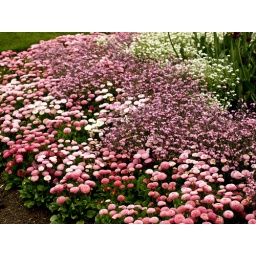
flower bed in Stanley Park